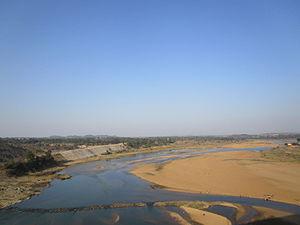
La rivière Barakar est une rivière indienne d'une longueur de 225 km qui coule dans les États du Jharkhand et du Bengale-Occidental. Elle est un affluent de la Dâmodar dans le bassin du Gange.